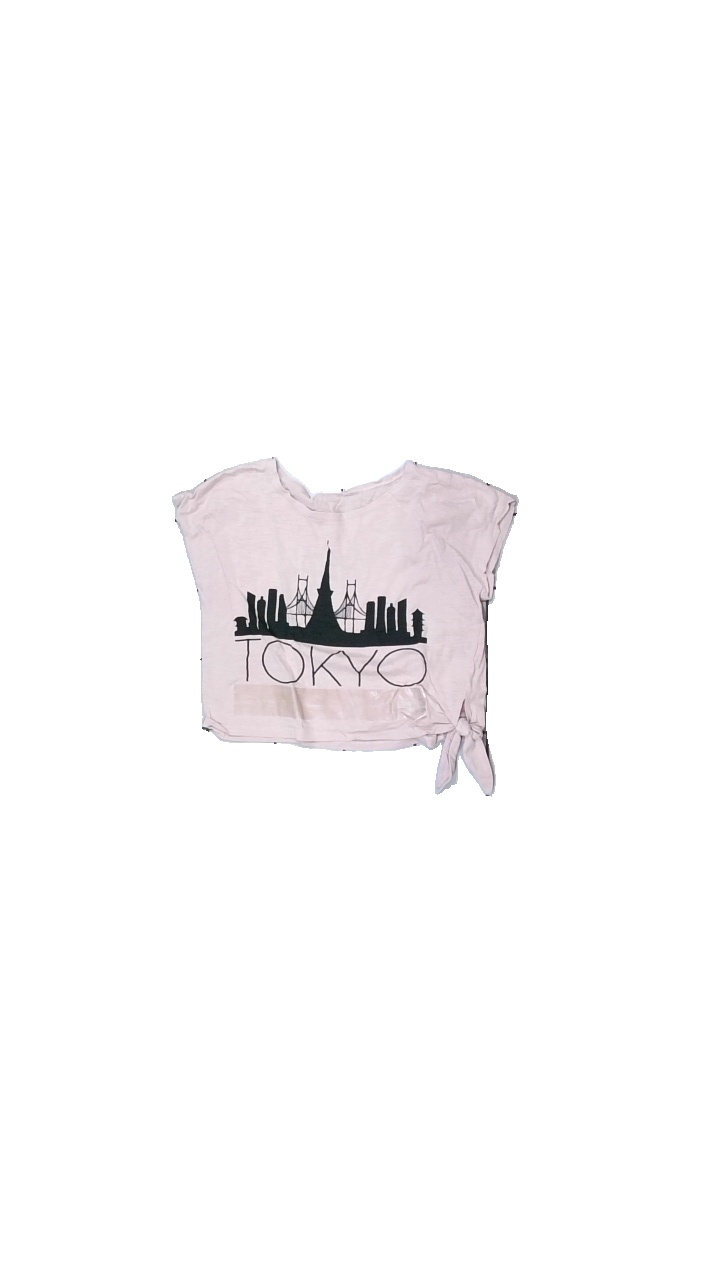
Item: Top (Children)
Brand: Lindex
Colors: Pink, Black
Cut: Regular, C-collar, Cropped
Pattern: Logo print
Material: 100% cotton
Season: All
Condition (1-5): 3
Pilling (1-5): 4
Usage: Reuse
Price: <50